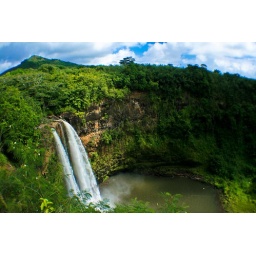
Taken as the clouds broke to highlight the falls. The white specks near the pool are Egrets flying around.